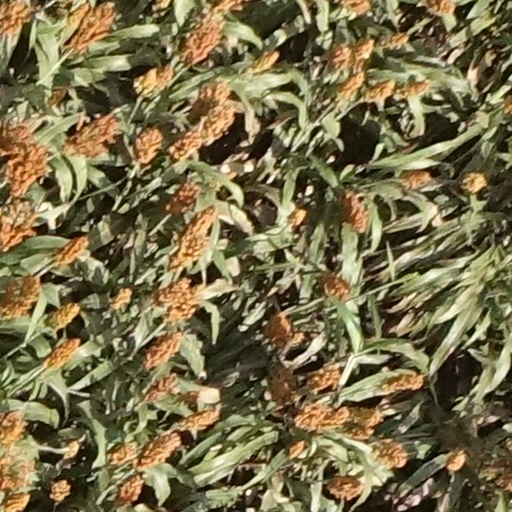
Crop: sorghum